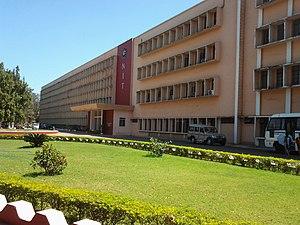
L'Odisha, appelé Orissa jusqu'au 4 novembre 2011, est un État côtier de l'est de l'Inde.